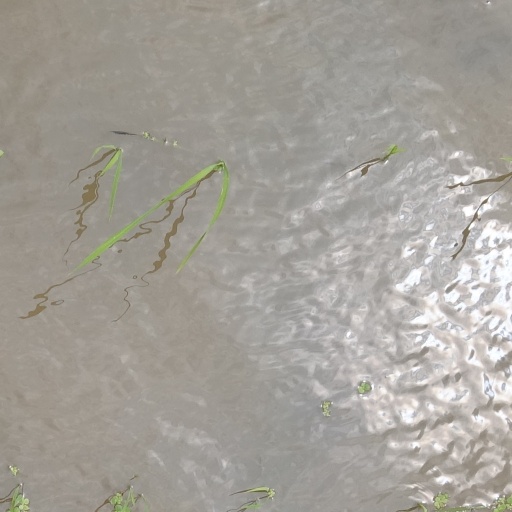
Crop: rice